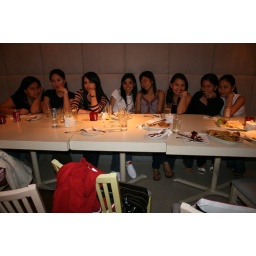
girls in temple bar